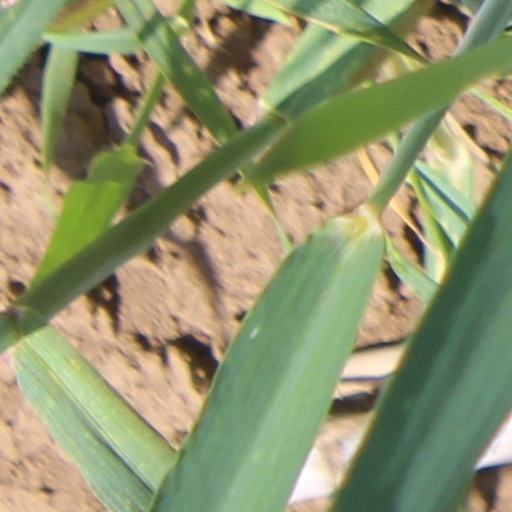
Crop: wheat